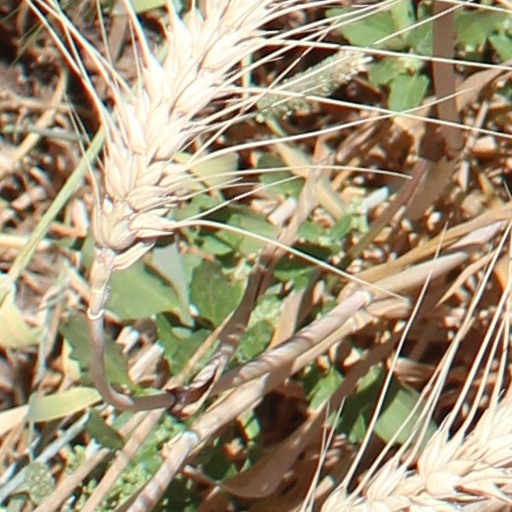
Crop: wheat